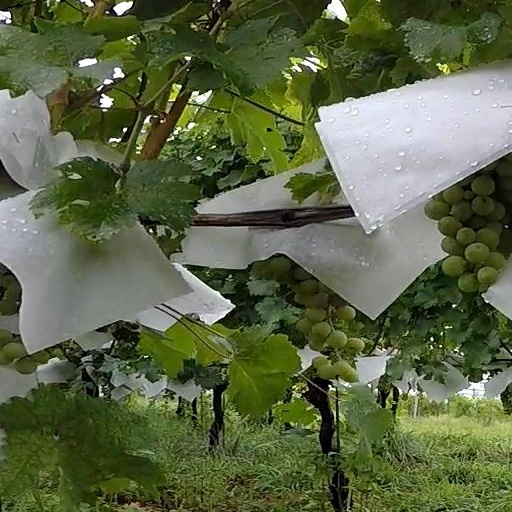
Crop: grape